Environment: real
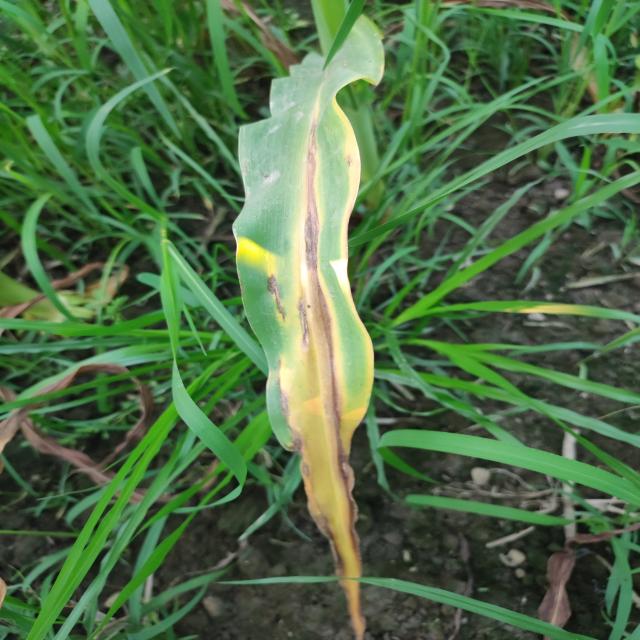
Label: nitrogen_deficiency